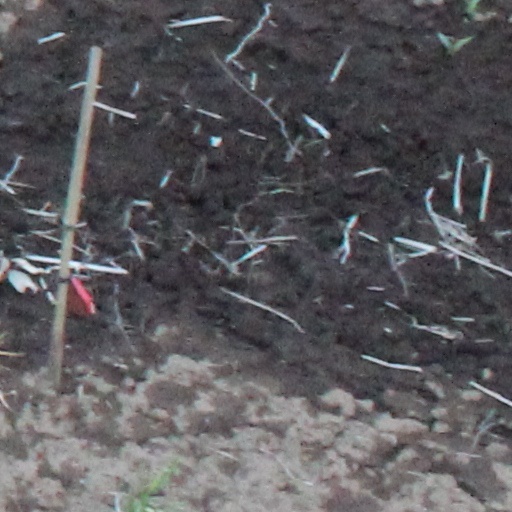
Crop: wheat